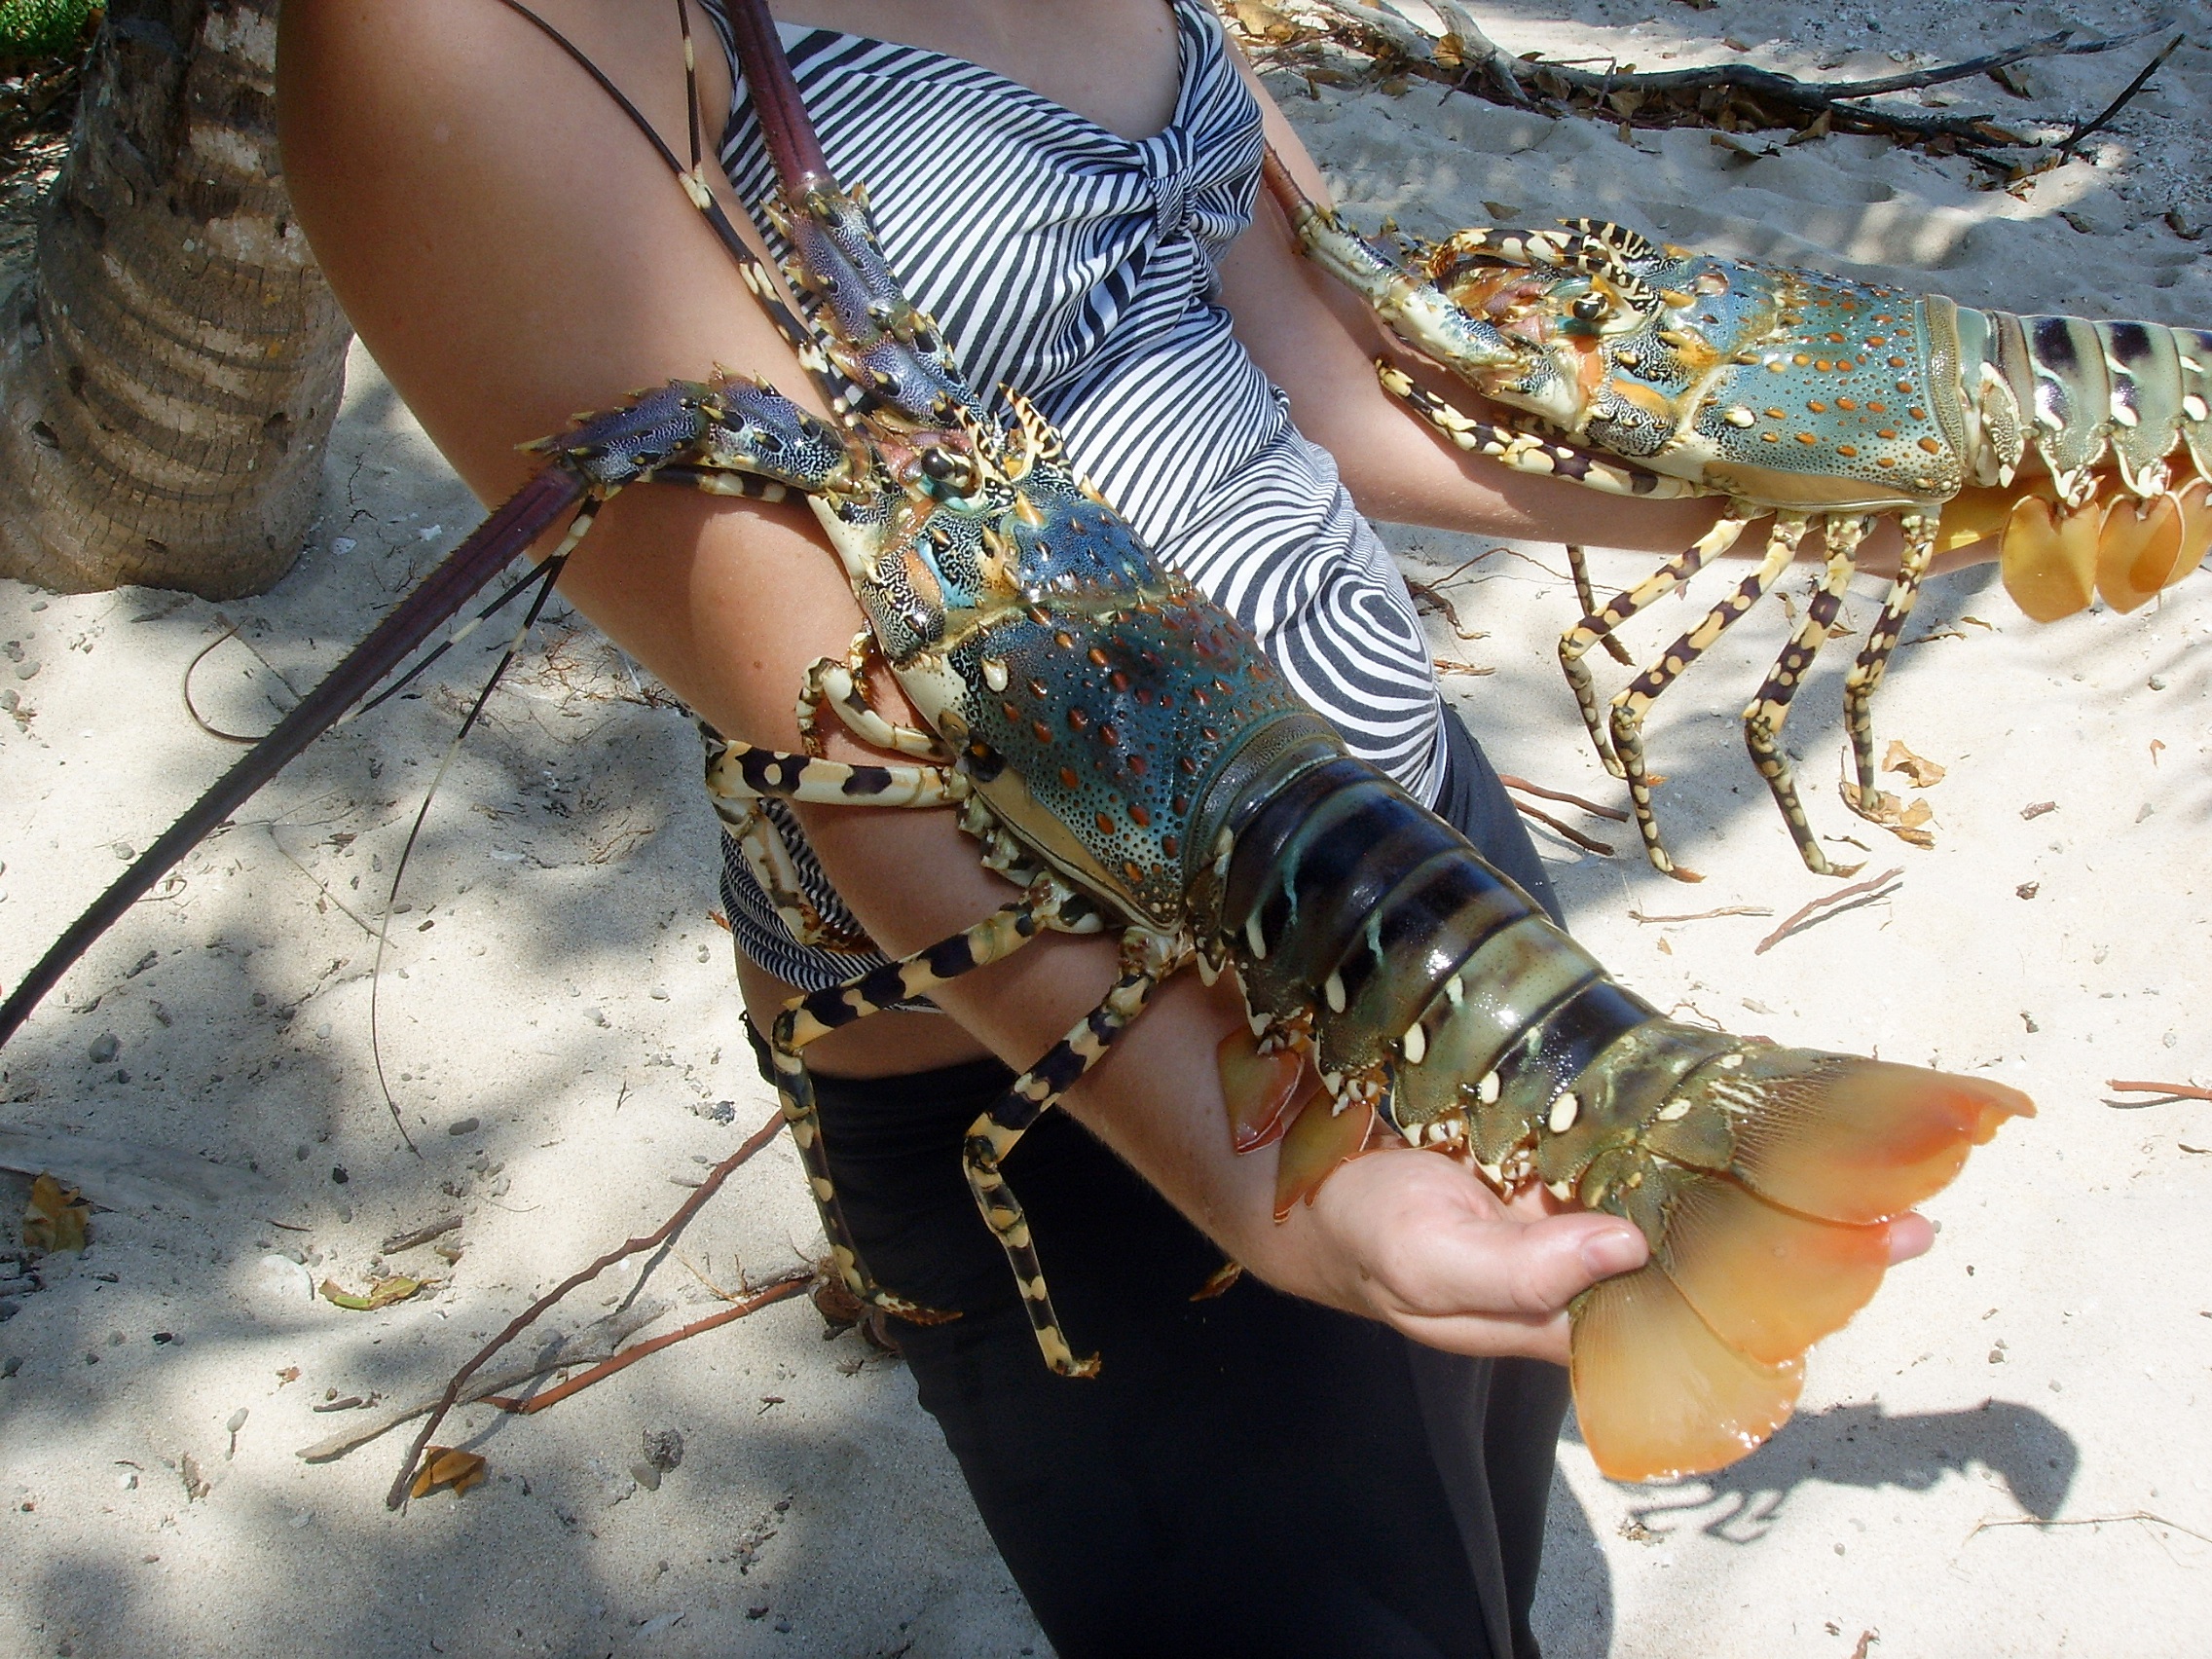
sea, food, biology, seafood, invertebrate, lobster, crustacean, australia, crawfish, marine biology, decapoda, animal source foods, spiny lobster